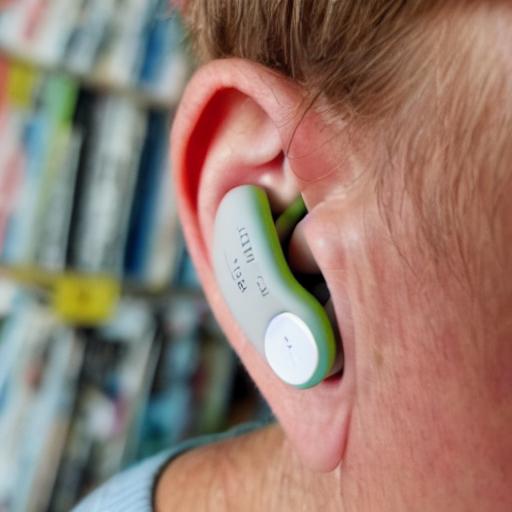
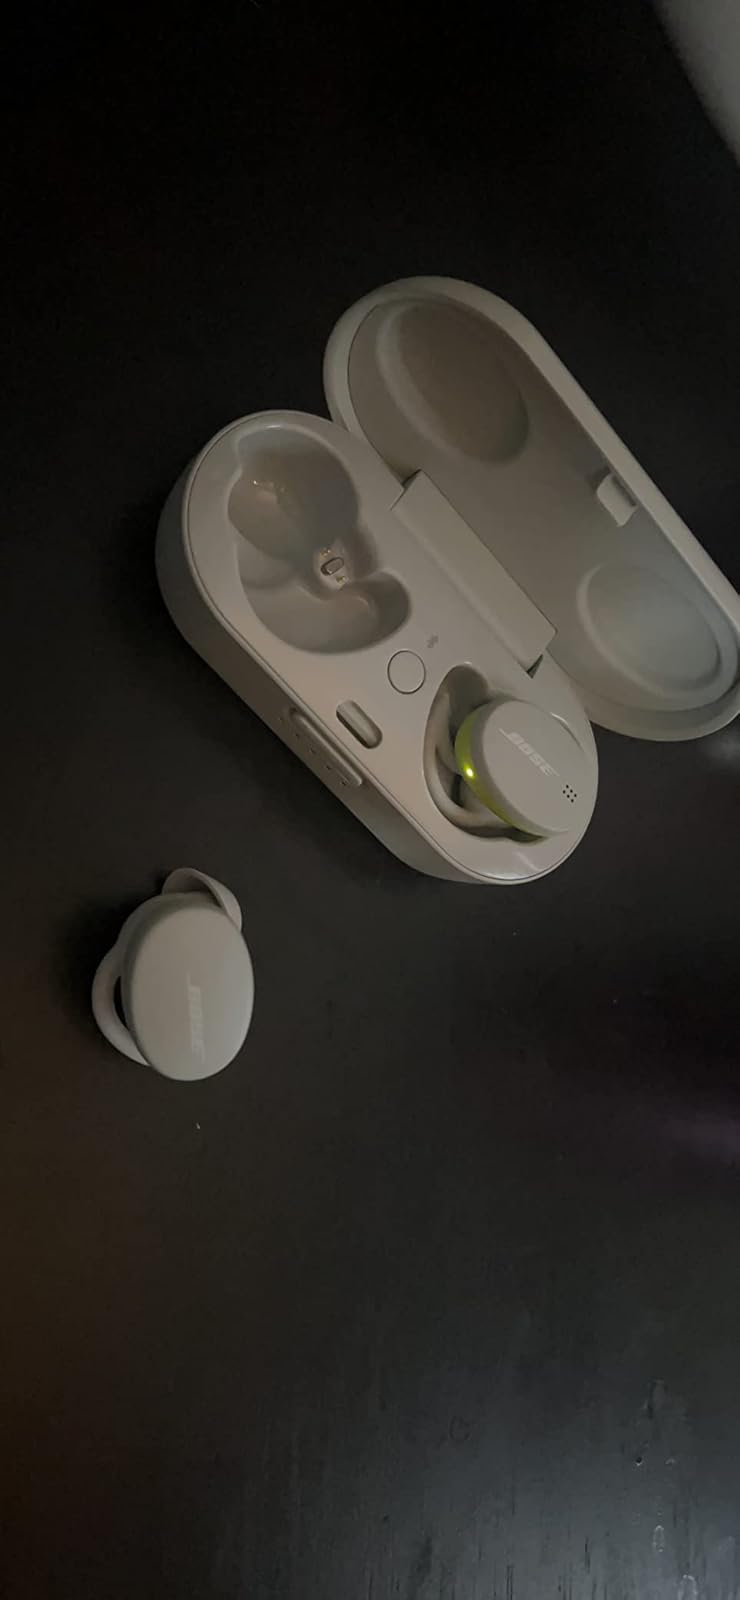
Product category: earbuds
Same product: no